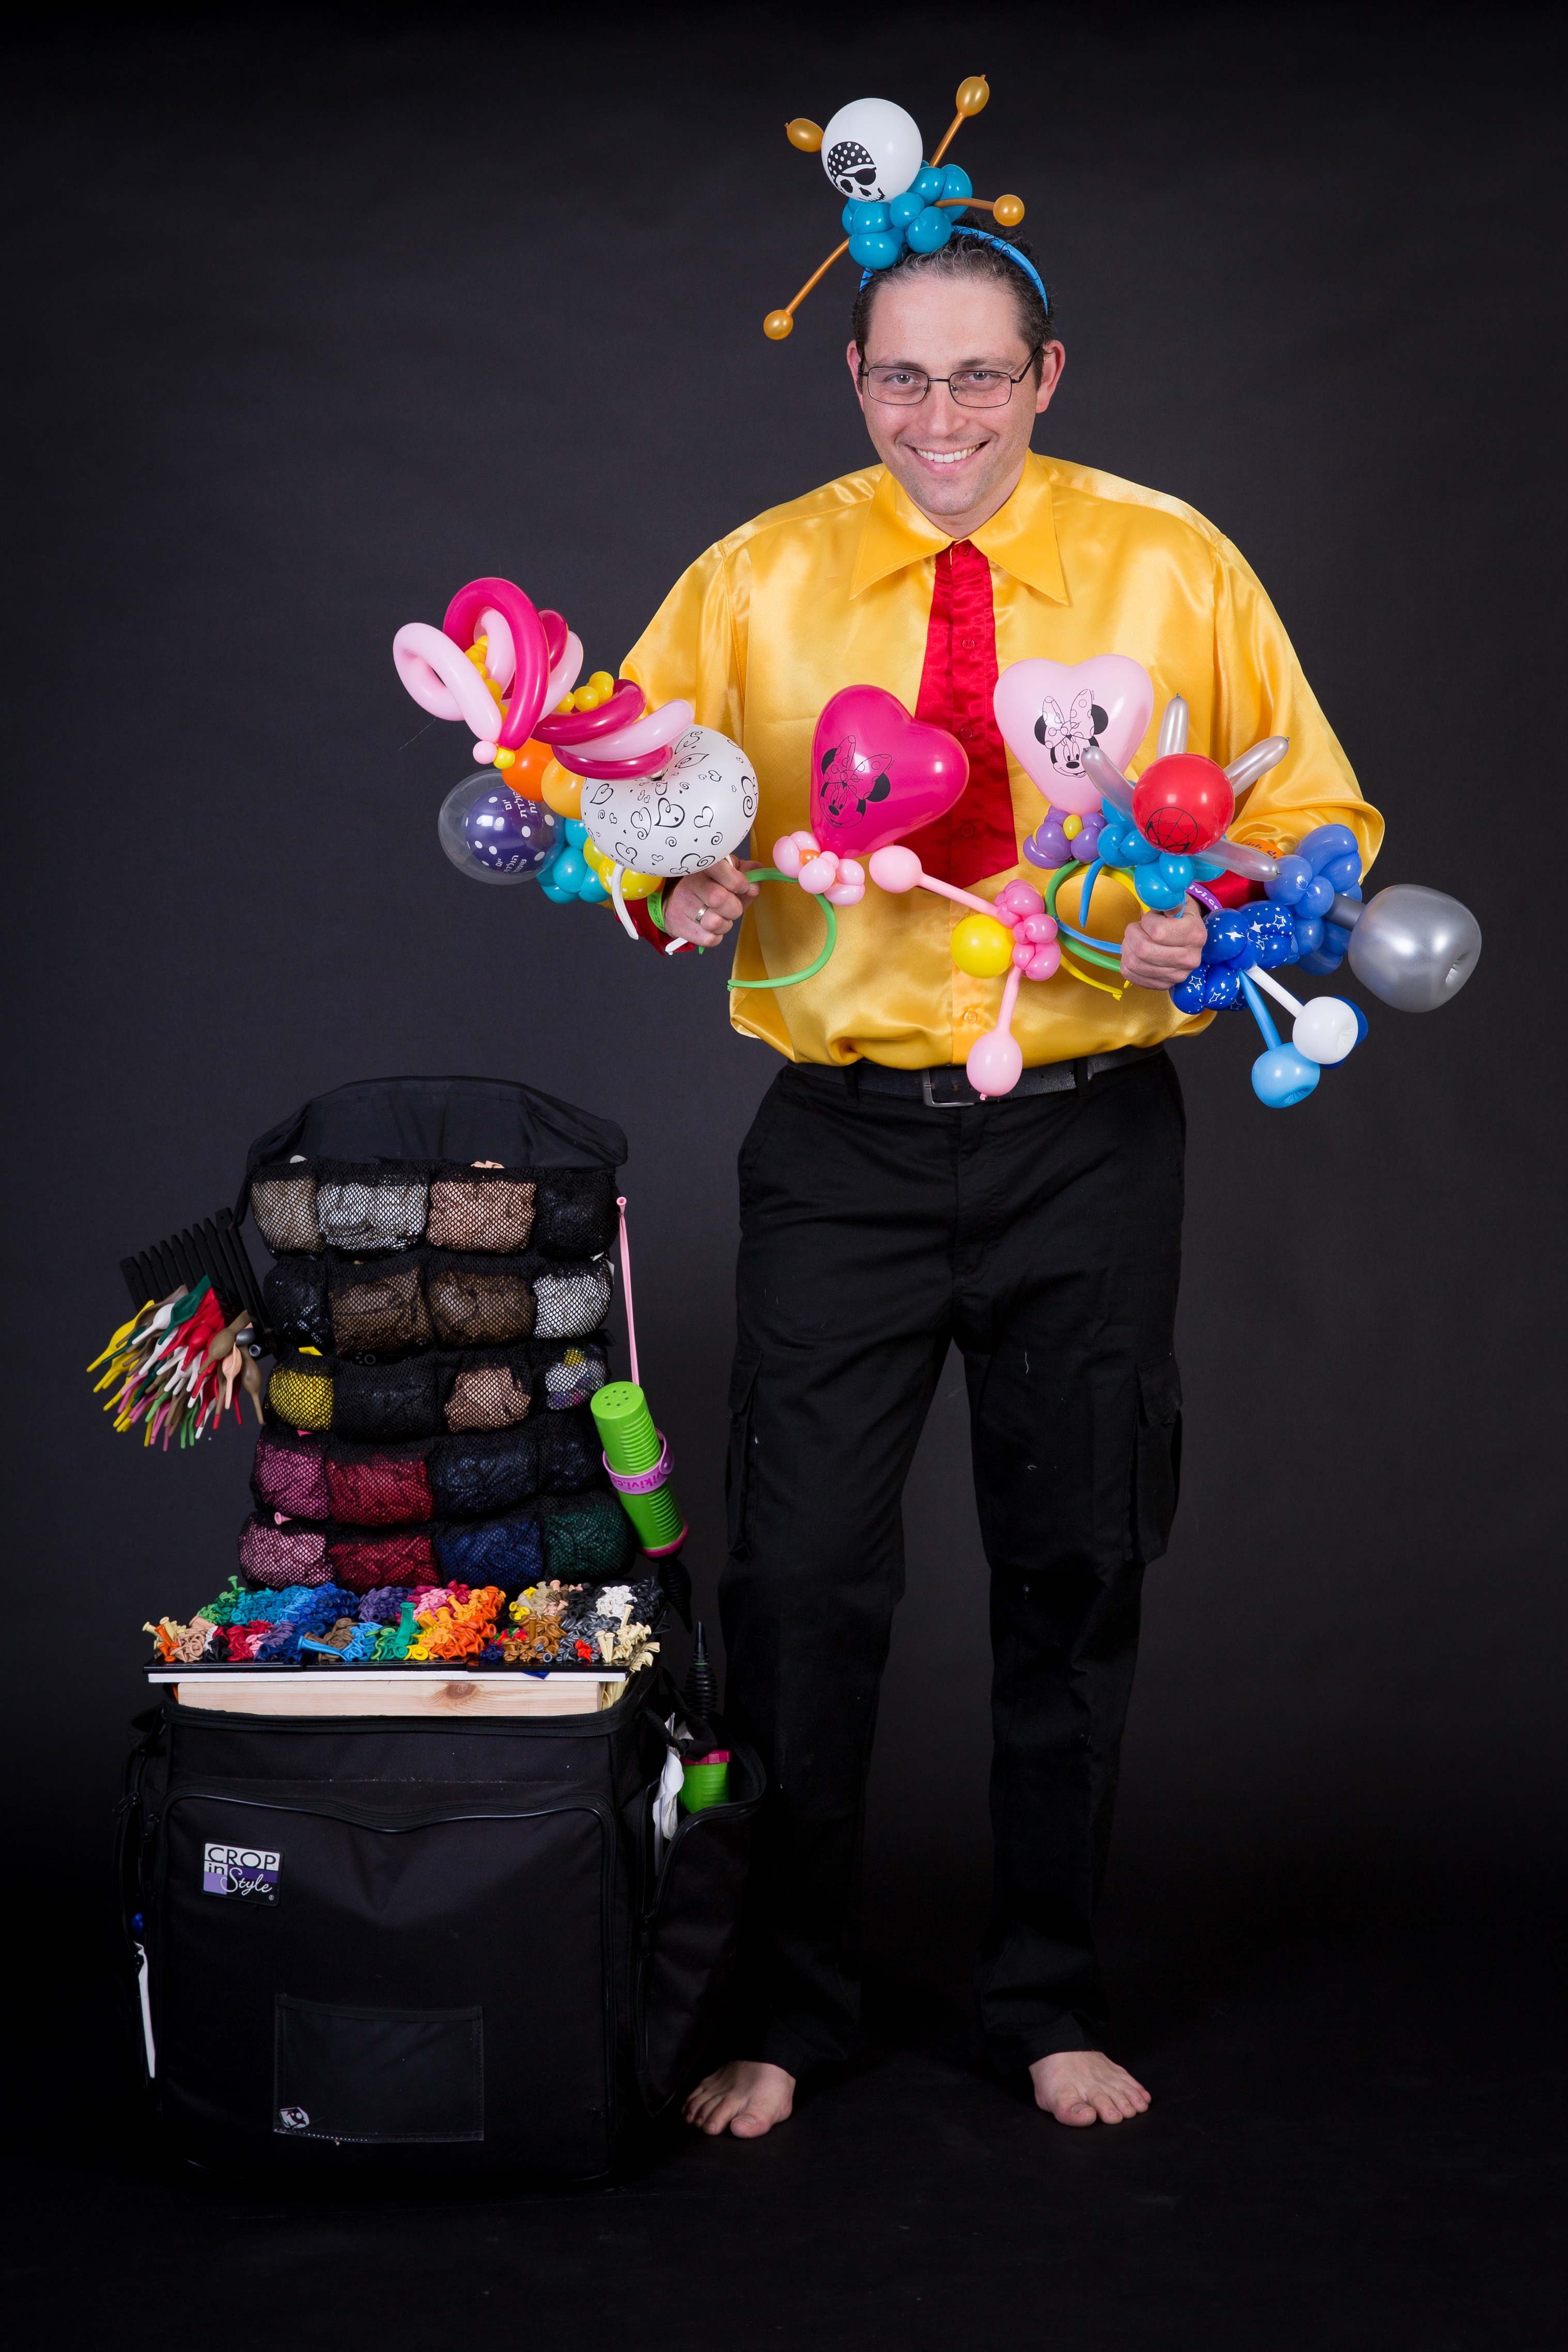
person, clown, performance, balloons, costume, entertainment, performing arts, balloon artist, balloon case, balloon bag